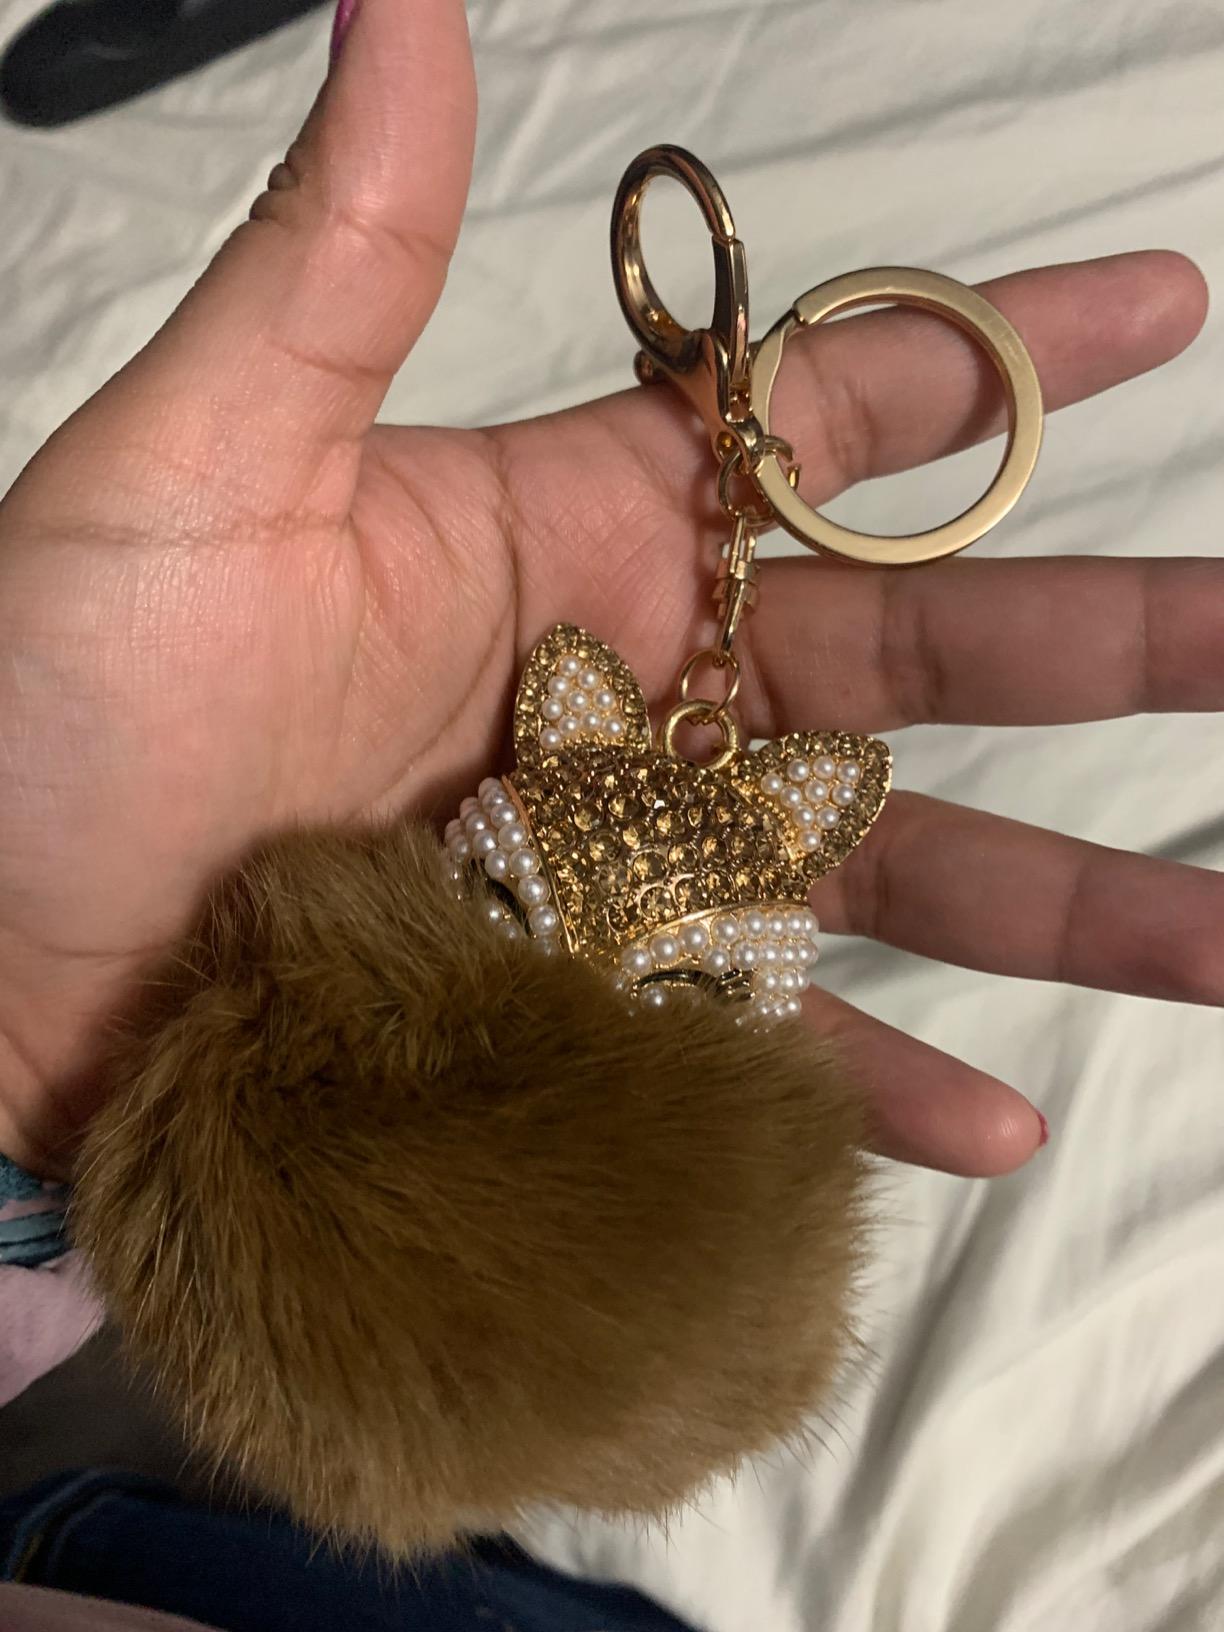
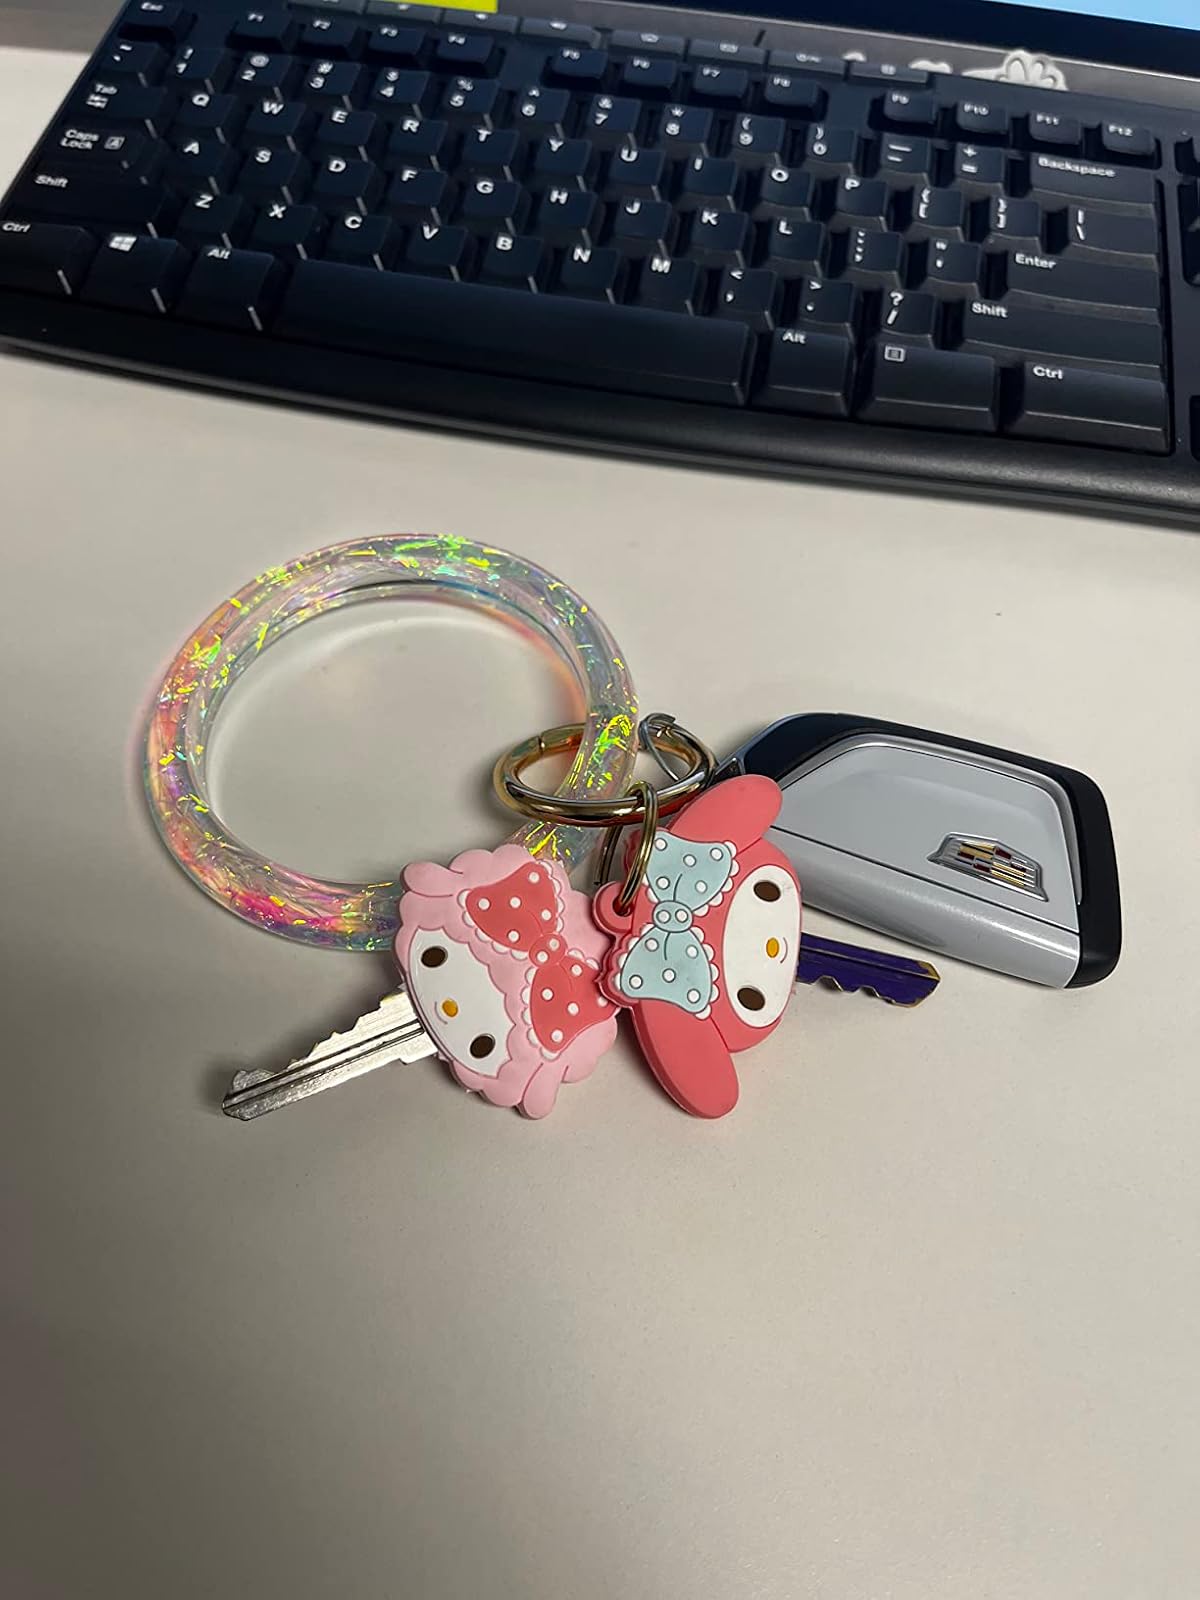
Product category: accessories_keychain
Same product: no